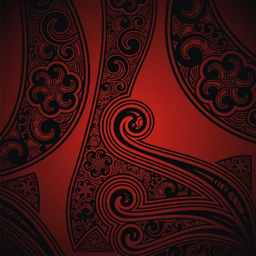
red - black background with the ornament -- stock photo #